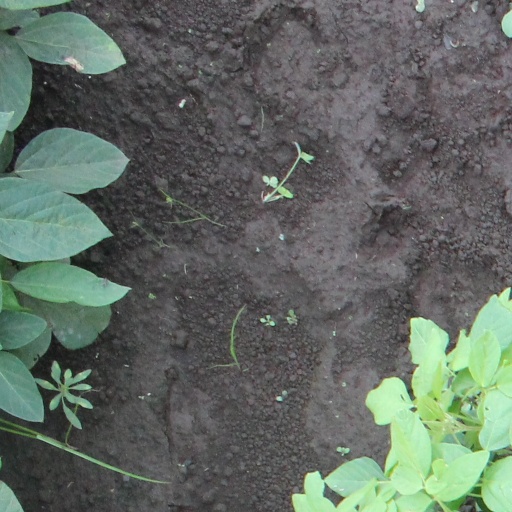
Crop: soybean